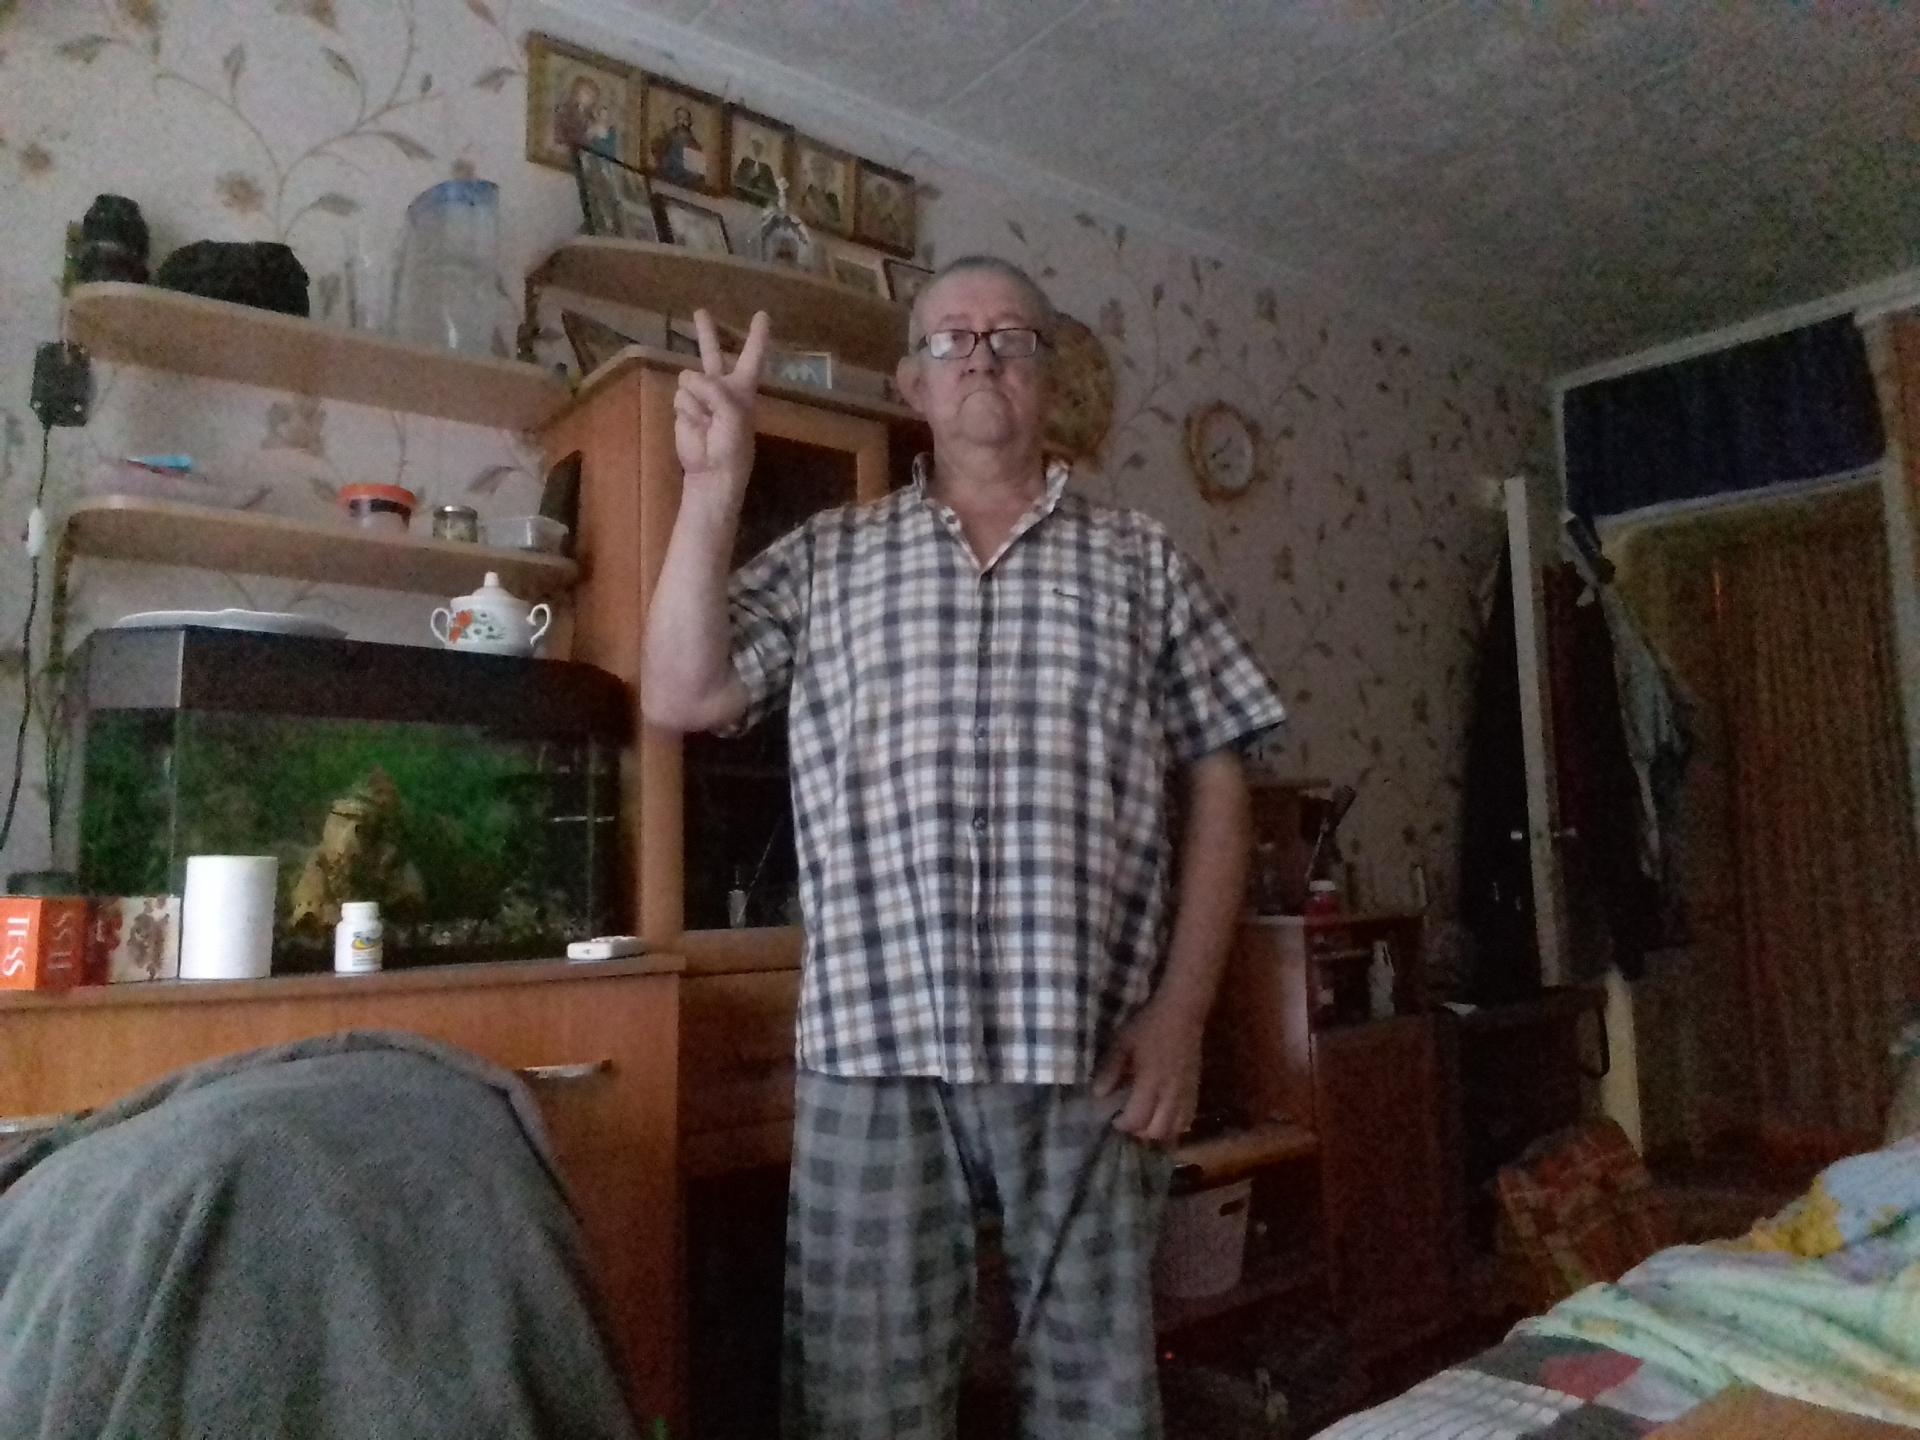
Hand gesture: peace